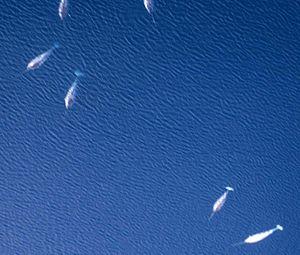
Le narval est un mammifère marin endémique de l'Arctique. On le retrouve dans les eaux nordiques à partir de la latitude 60° N, principalement dans le nord-est canadien et dans le nord du Groenland. Il a aussi été observé en Norvège, à Svalbard, une île se trouvant entre le Groenland et l'Europe et dans les eaux nordiques de la Russie. Sa population mondiale est estimée à 170 000 individus. Les eaux canadiennes abritent deux populations de narvals distinctes géographiquement et génétiquement. La première occupe la Baie de Baffin et compte environ 140 000 individus. La seconde, dénombrant environ 12 500 individus se situe dans le nord de la Baie d'Hudson.